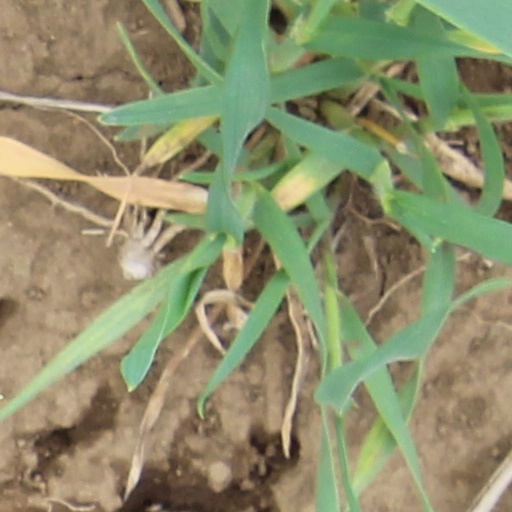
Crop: wheat